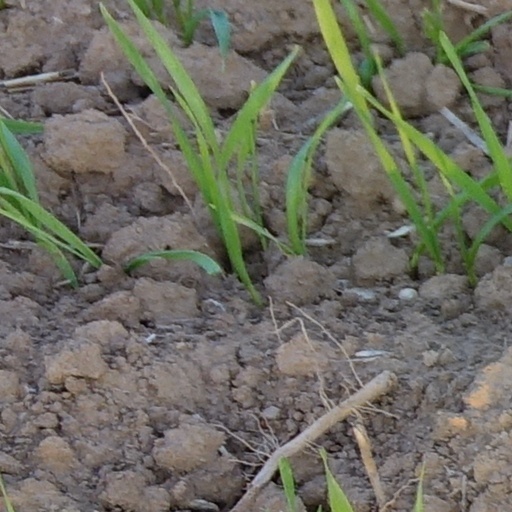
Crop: wheat